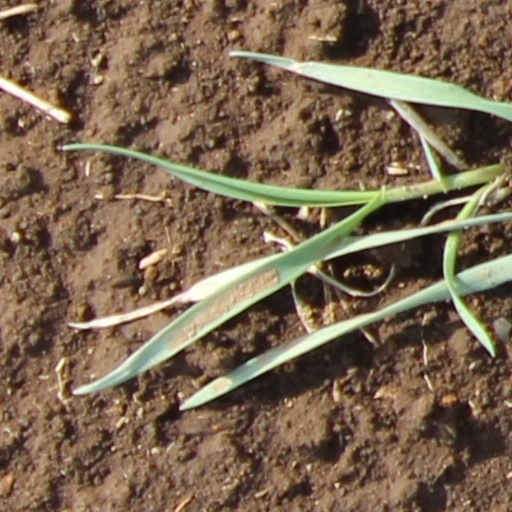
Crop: wheat